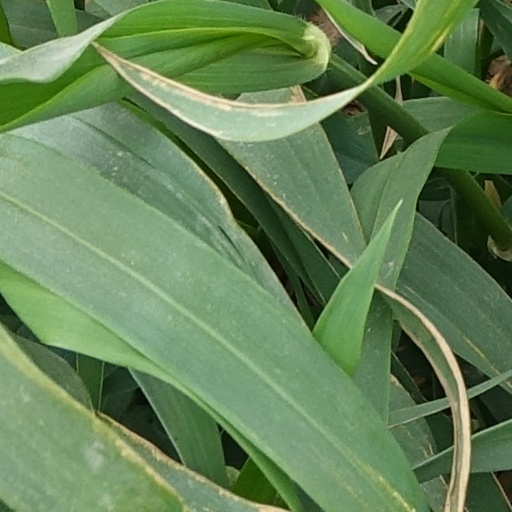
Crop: wheat